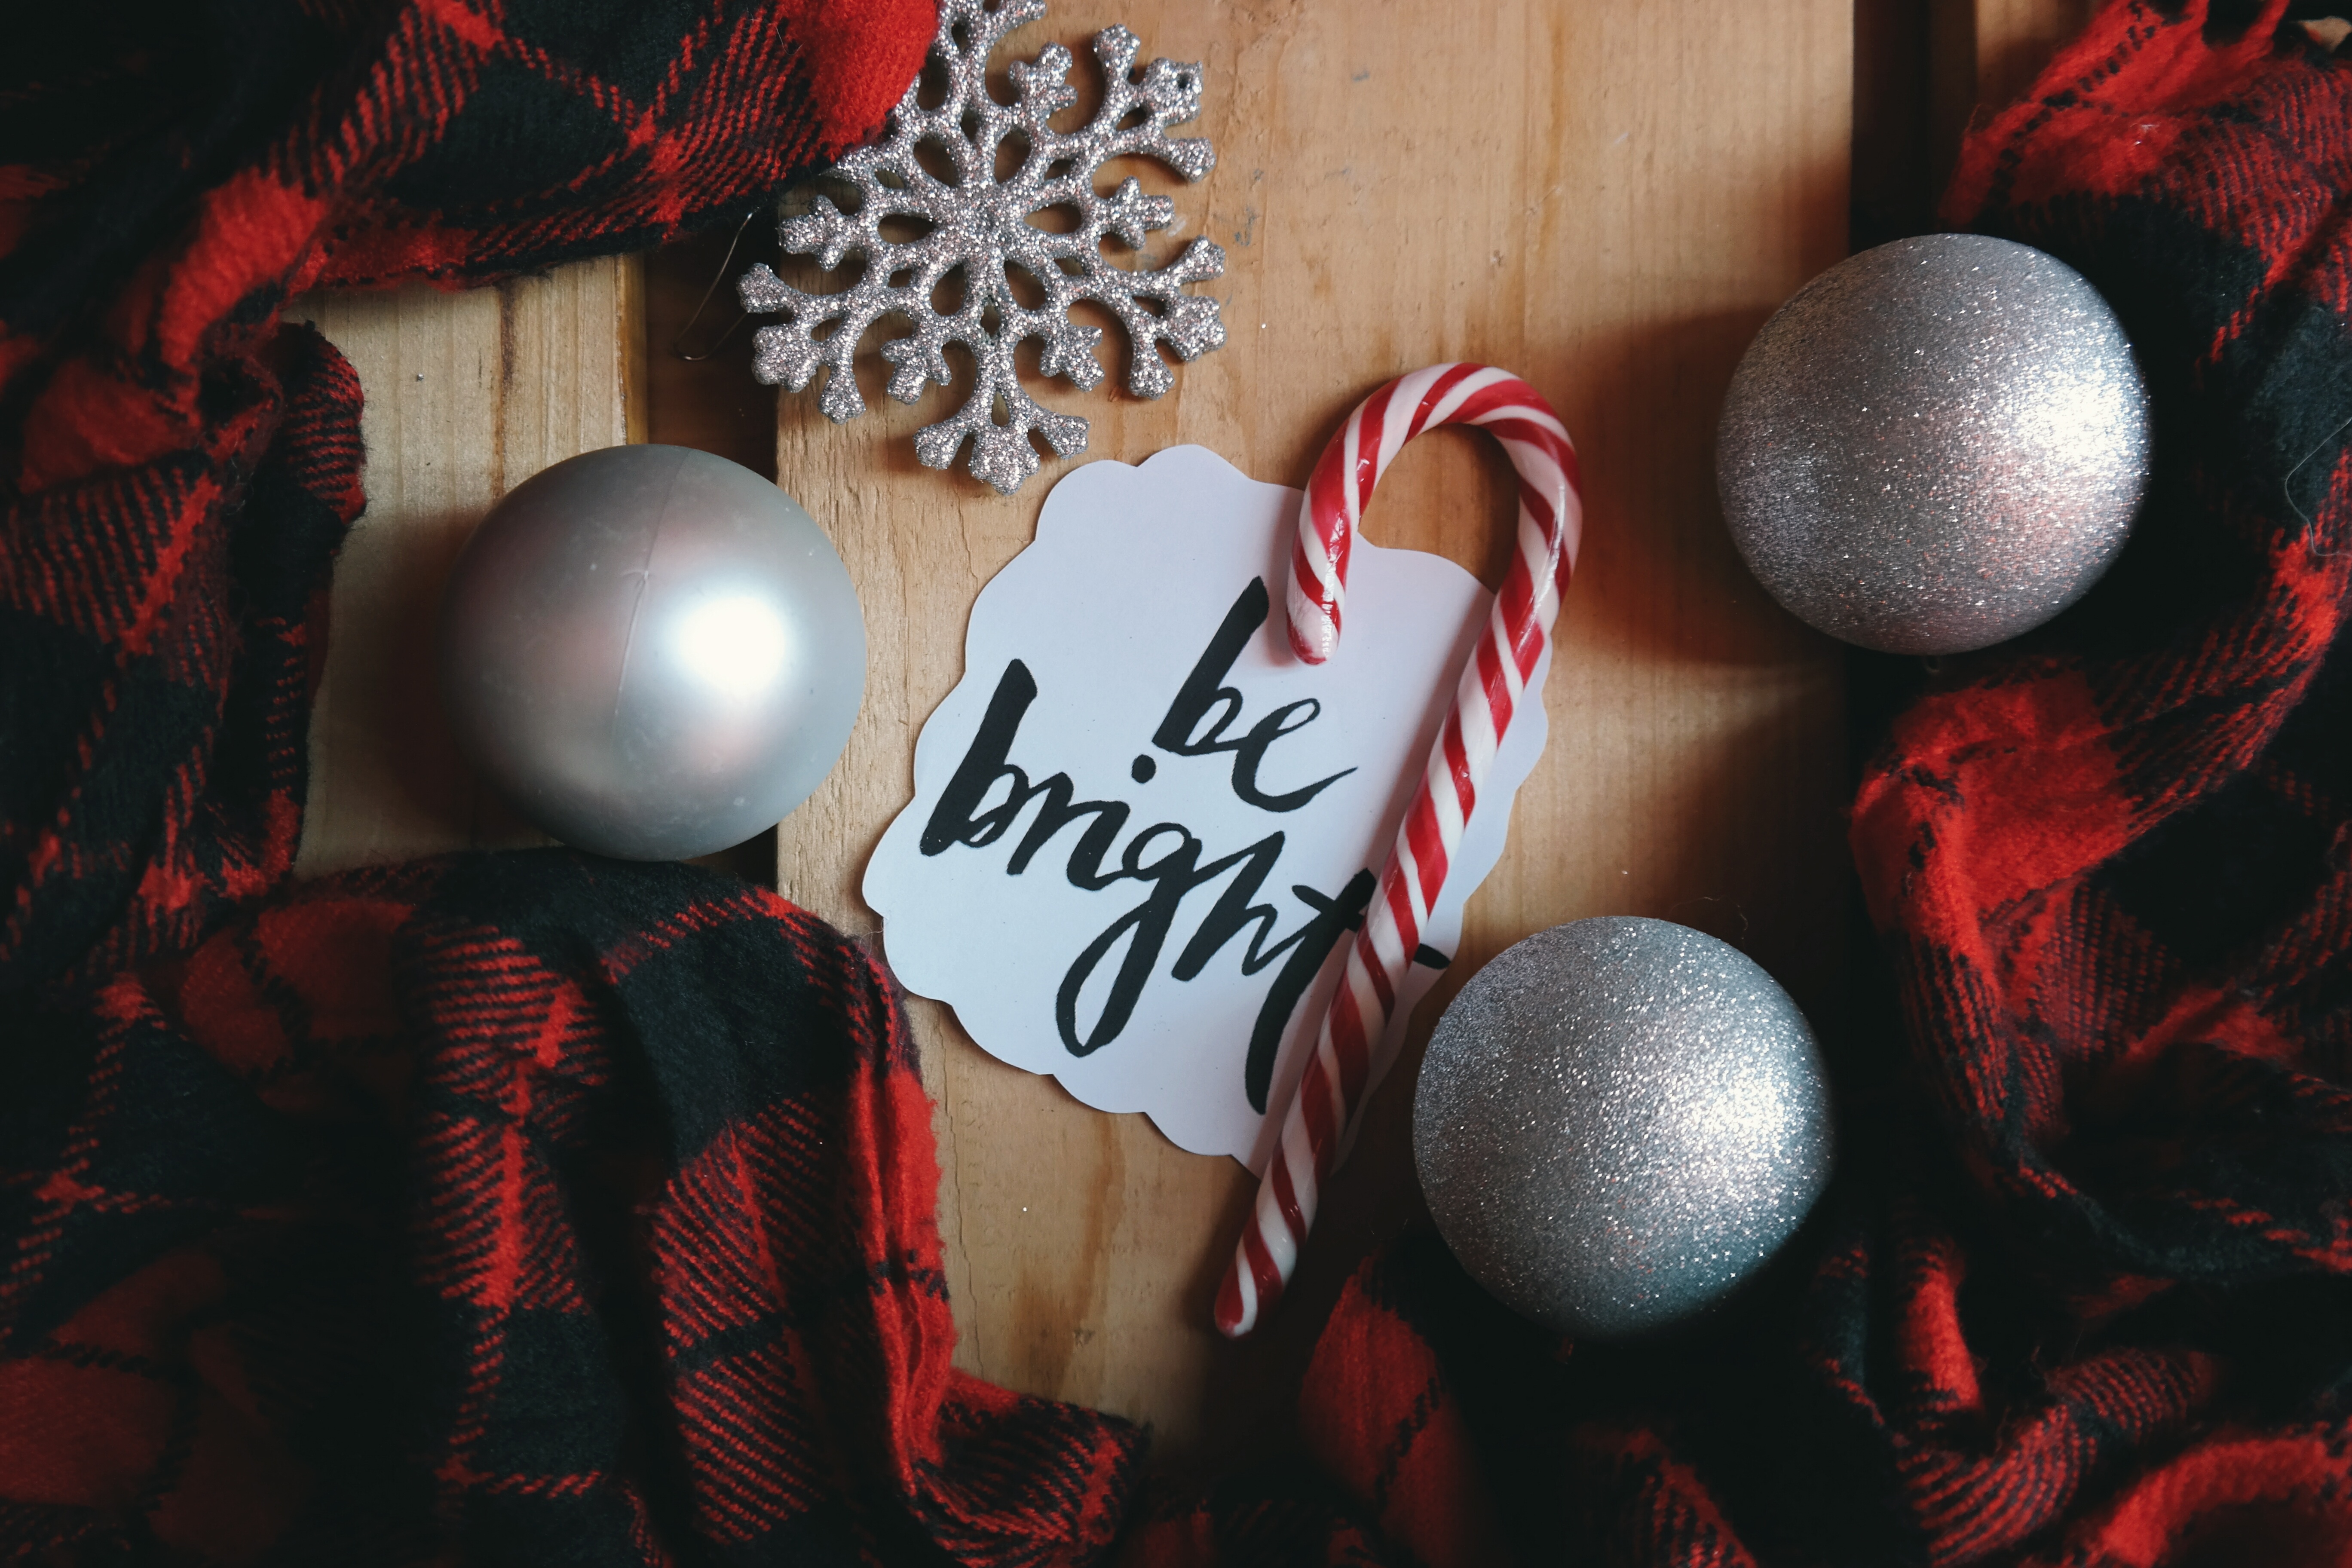
red, color, holiday, christmas, christmas decoration